Downtown El Paso

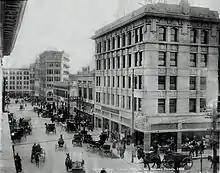
Downtown in 1908

James Day, an El Paso historian, said that downtown's main business area was originally centered between Second Street and San Francisco Street. At a later point, the main business area was centered on Stanton Street and Santa Fe. In the late 1800s, most white American residents lived directly to the north of the nonwhites in brick residences along Magoffin, Myrtle, and San Antonio streets. Hispanic American residents lived in an area called Chihuahuita ("little Chihuahua"), which was located south of Santa Fe and west of Second.